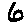
Label: 6